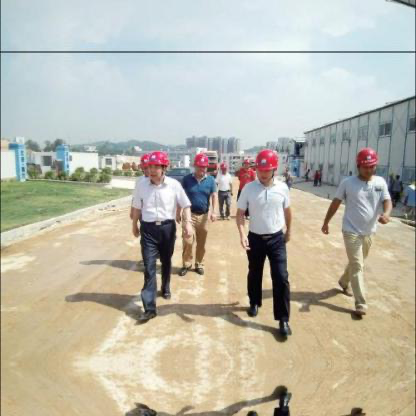
Objects in the image:
label: helmet
label: helmet
label: helmet
label: helmet
label: helmet
label: helmet
label: helmet